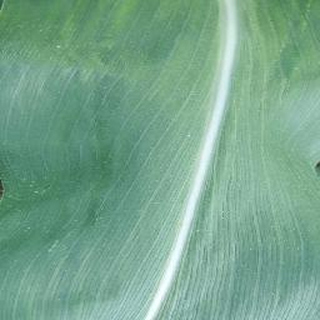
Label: healthy_corn